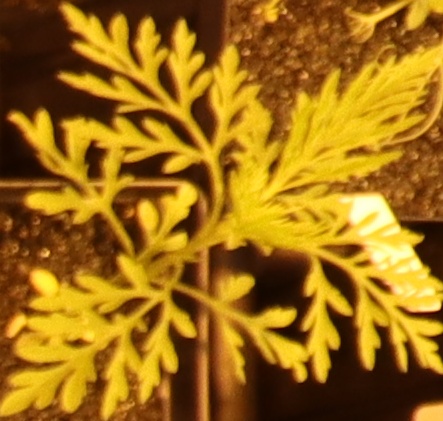
Label: Ragweed